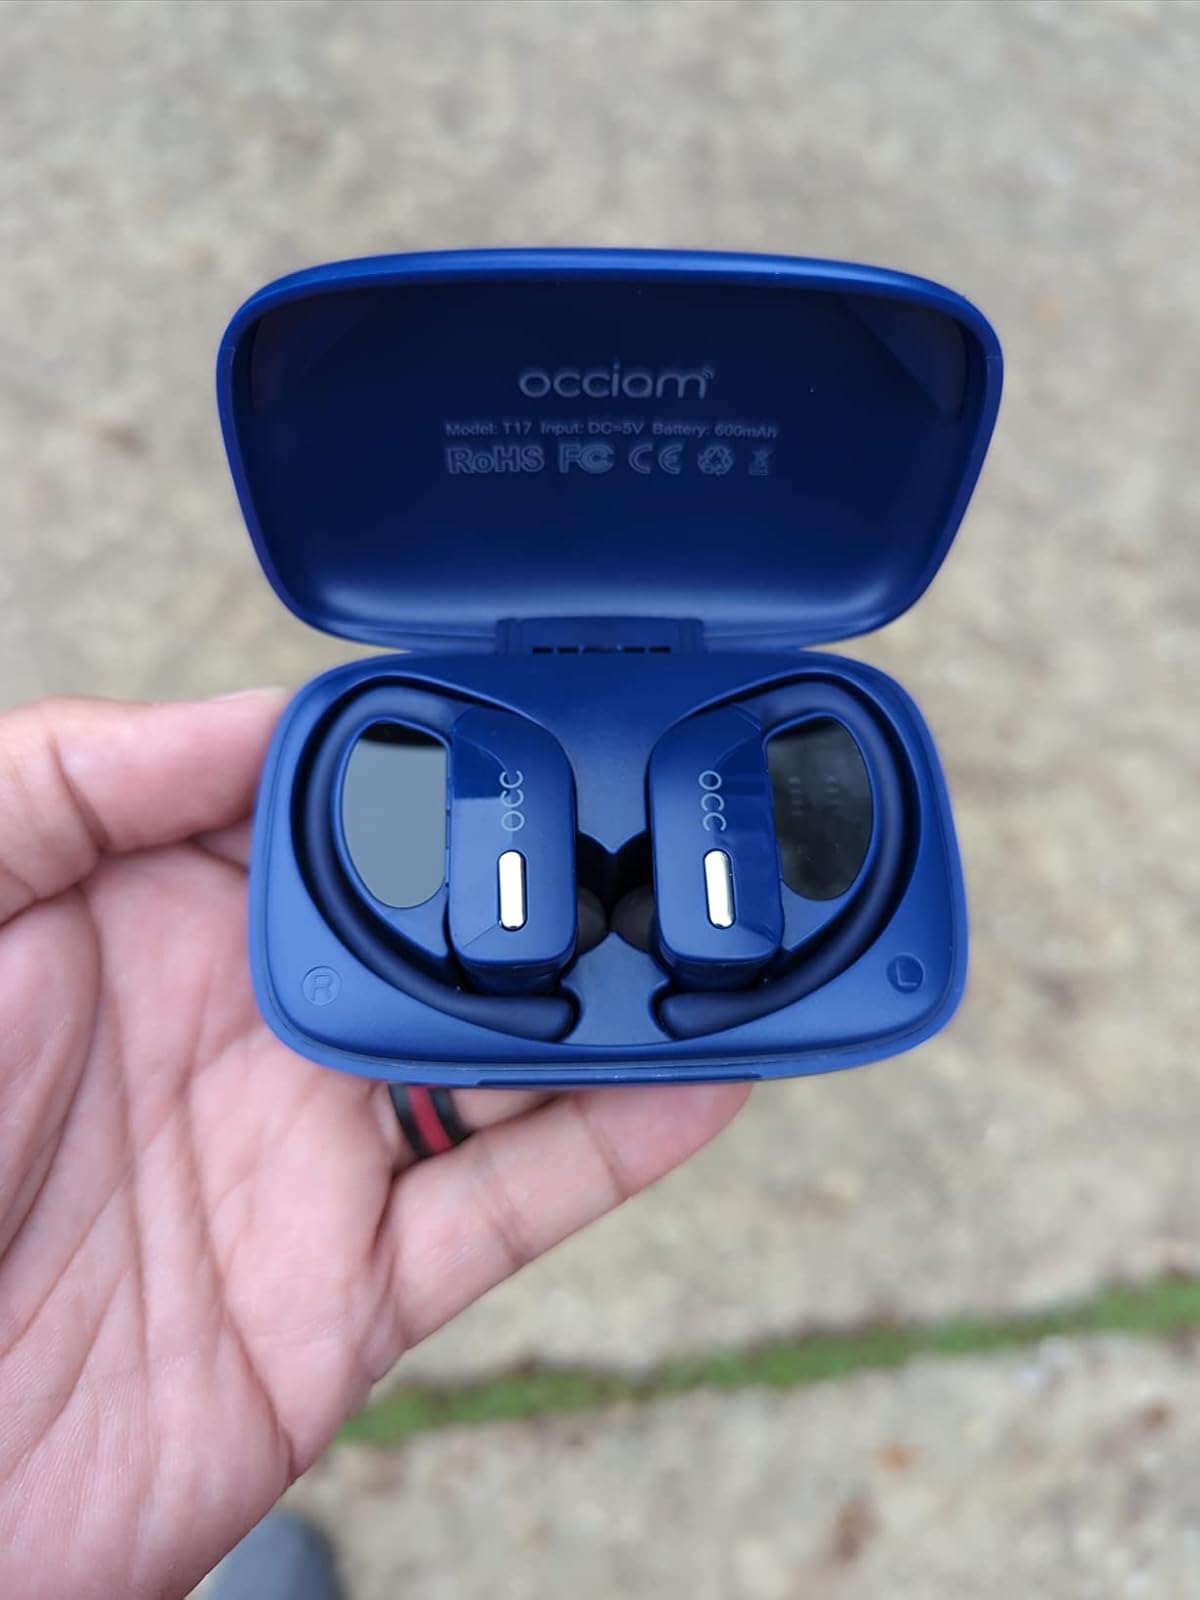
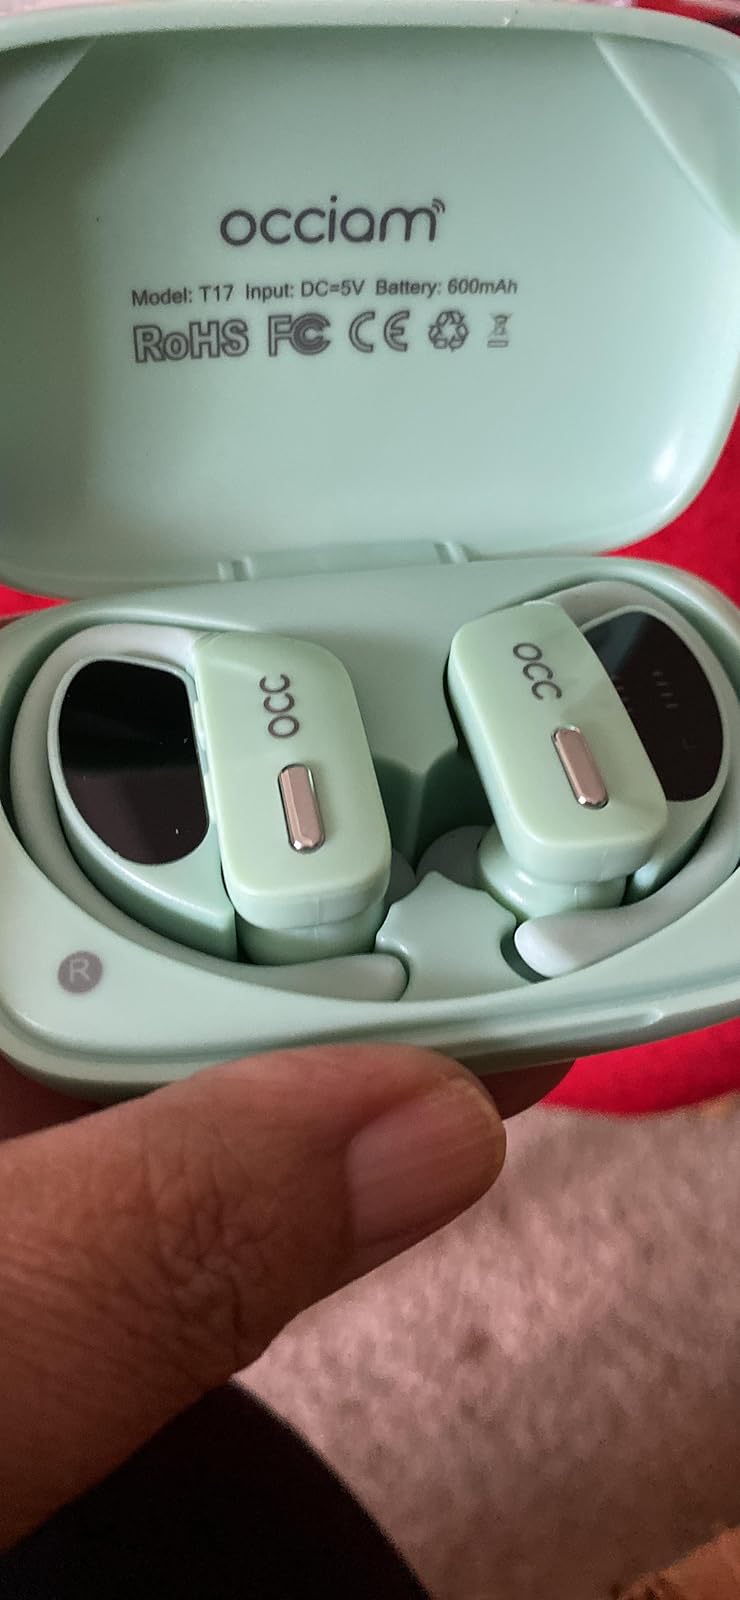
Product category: earbuds
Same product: no